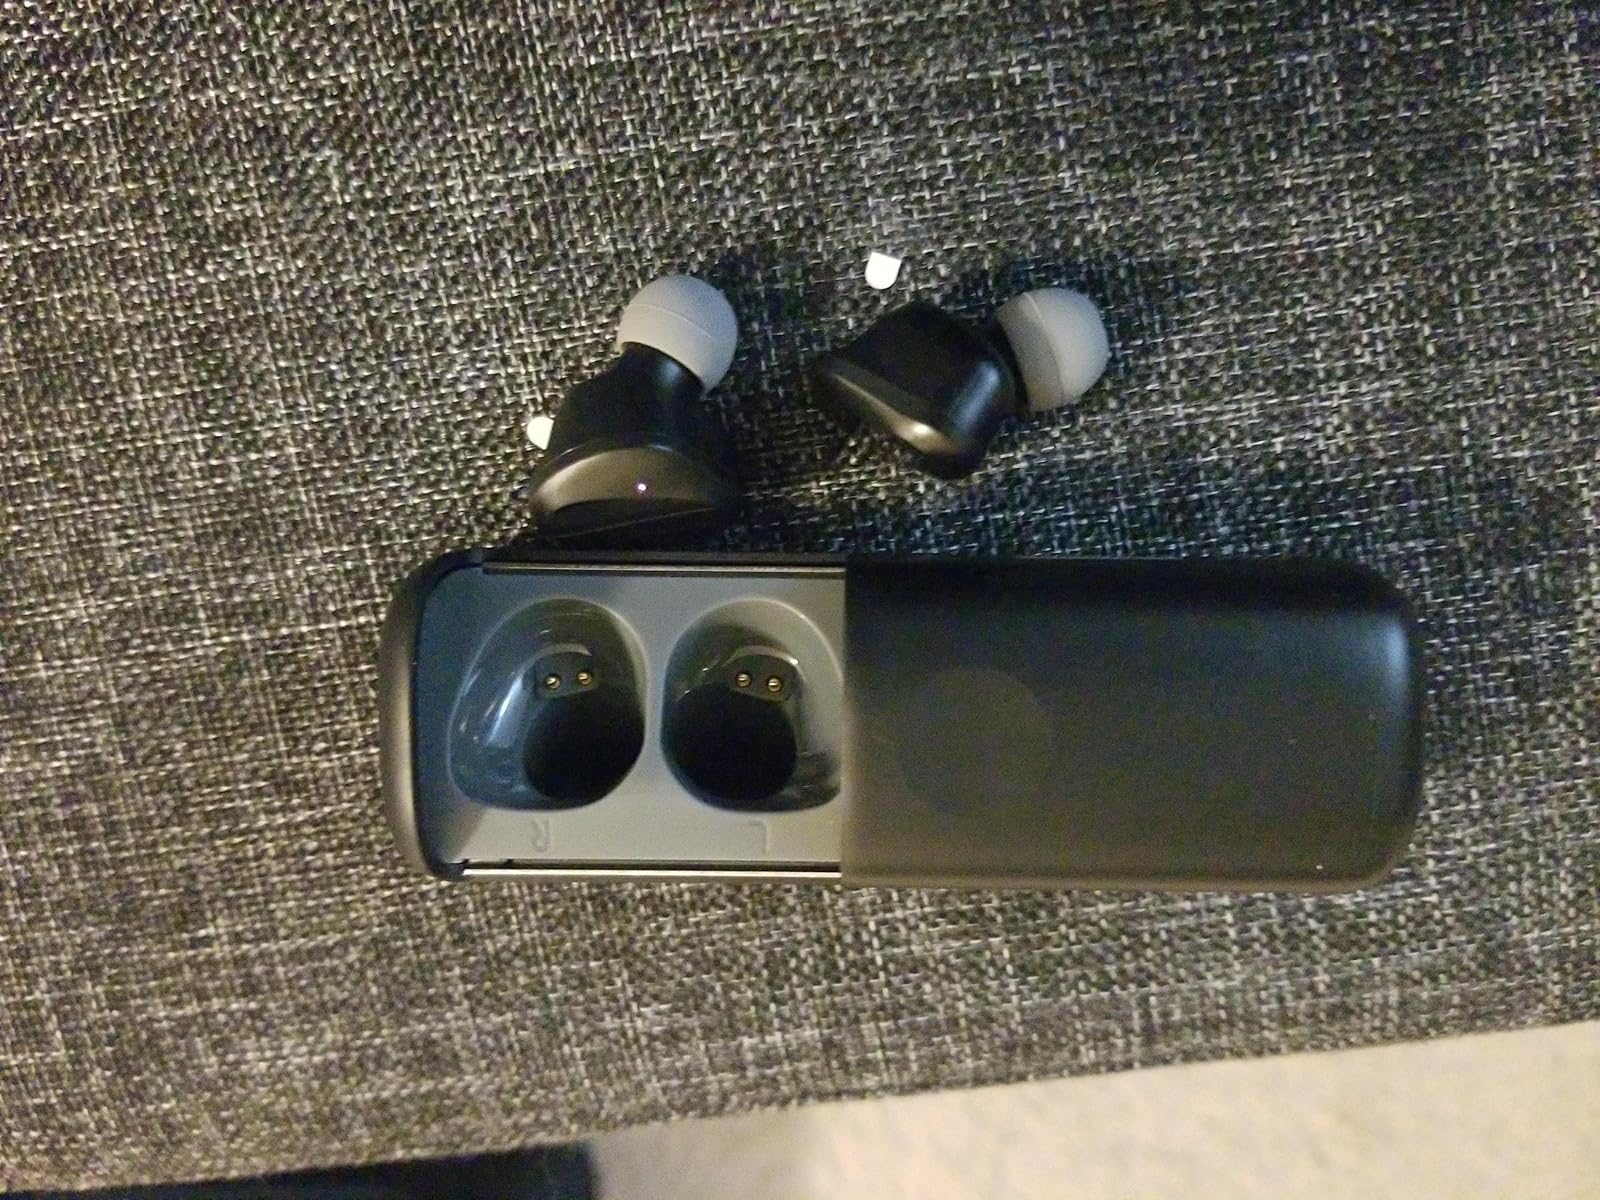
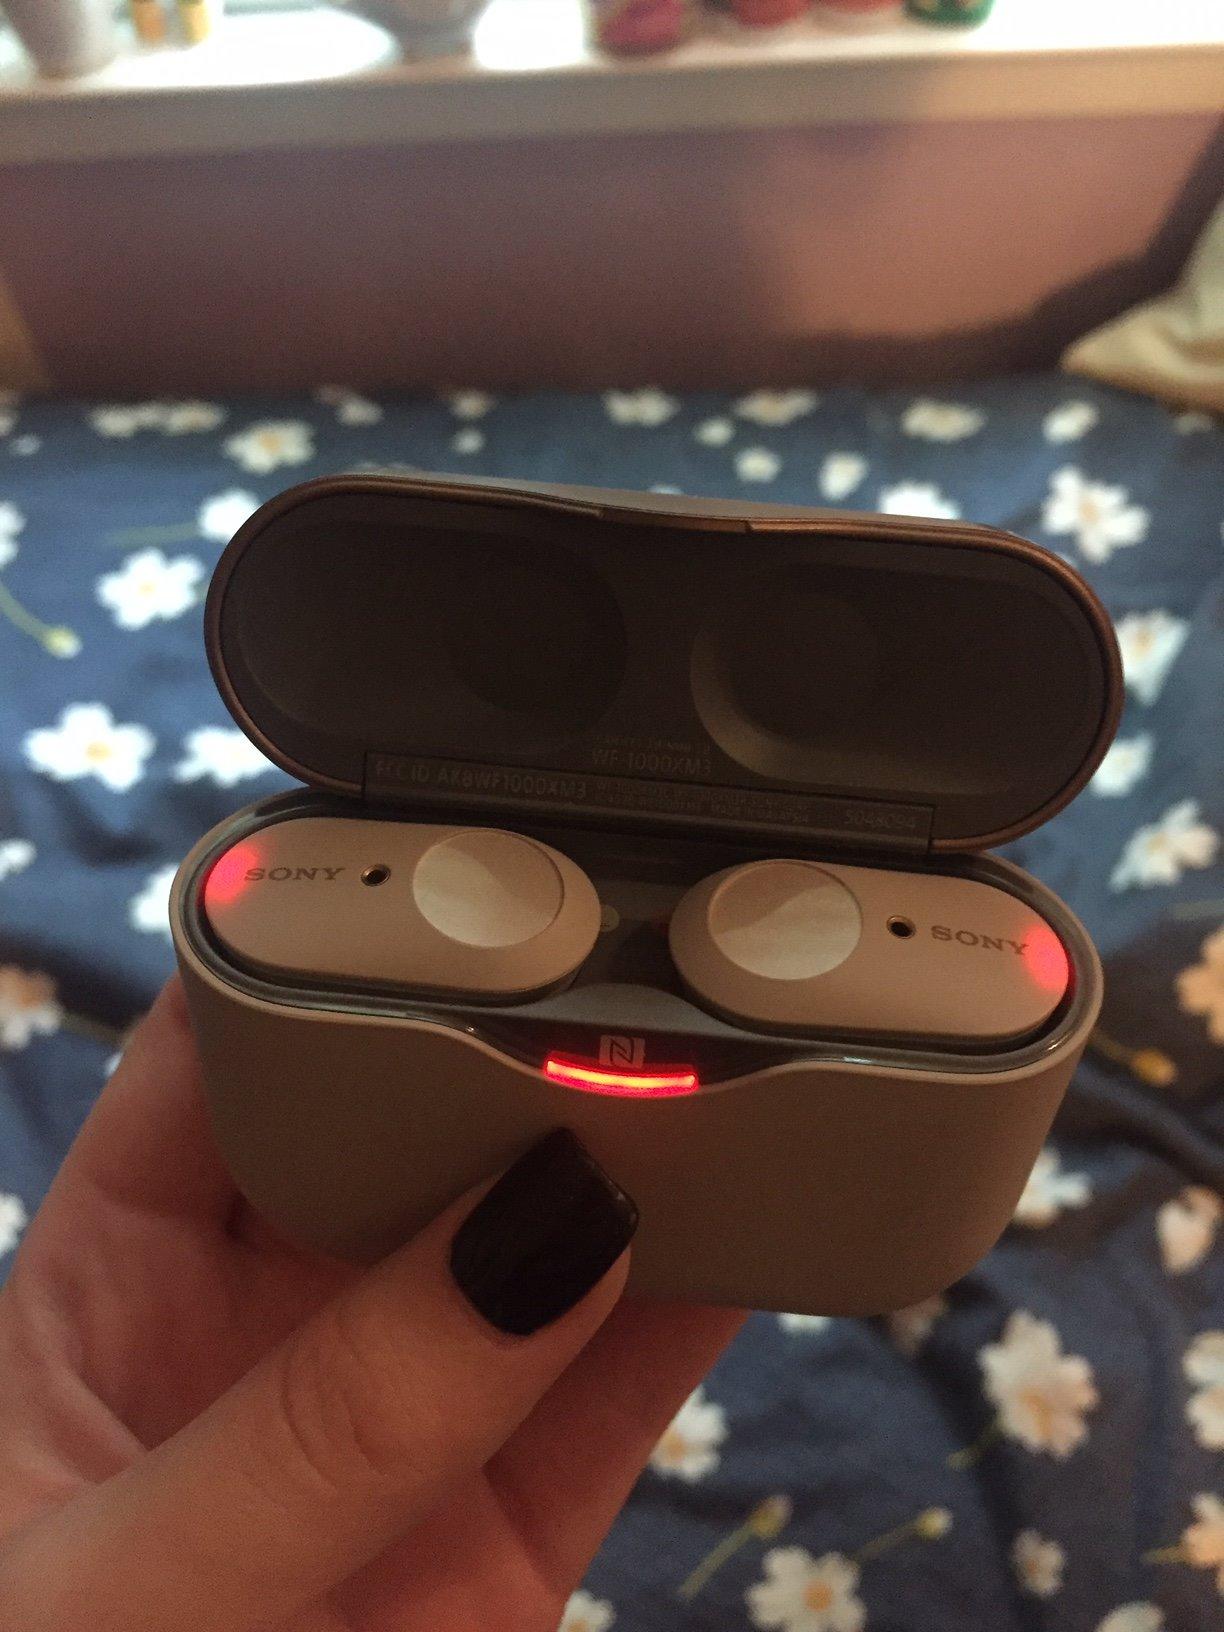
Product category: earbuds
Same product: no